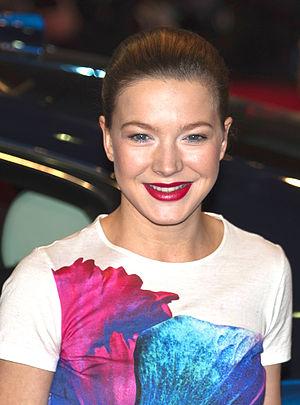
Hannah Herzsprung est une actrice allemande née à Hambourg le 7 septembre 1981.